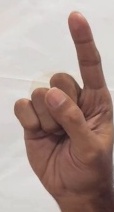
ASL sign: 1